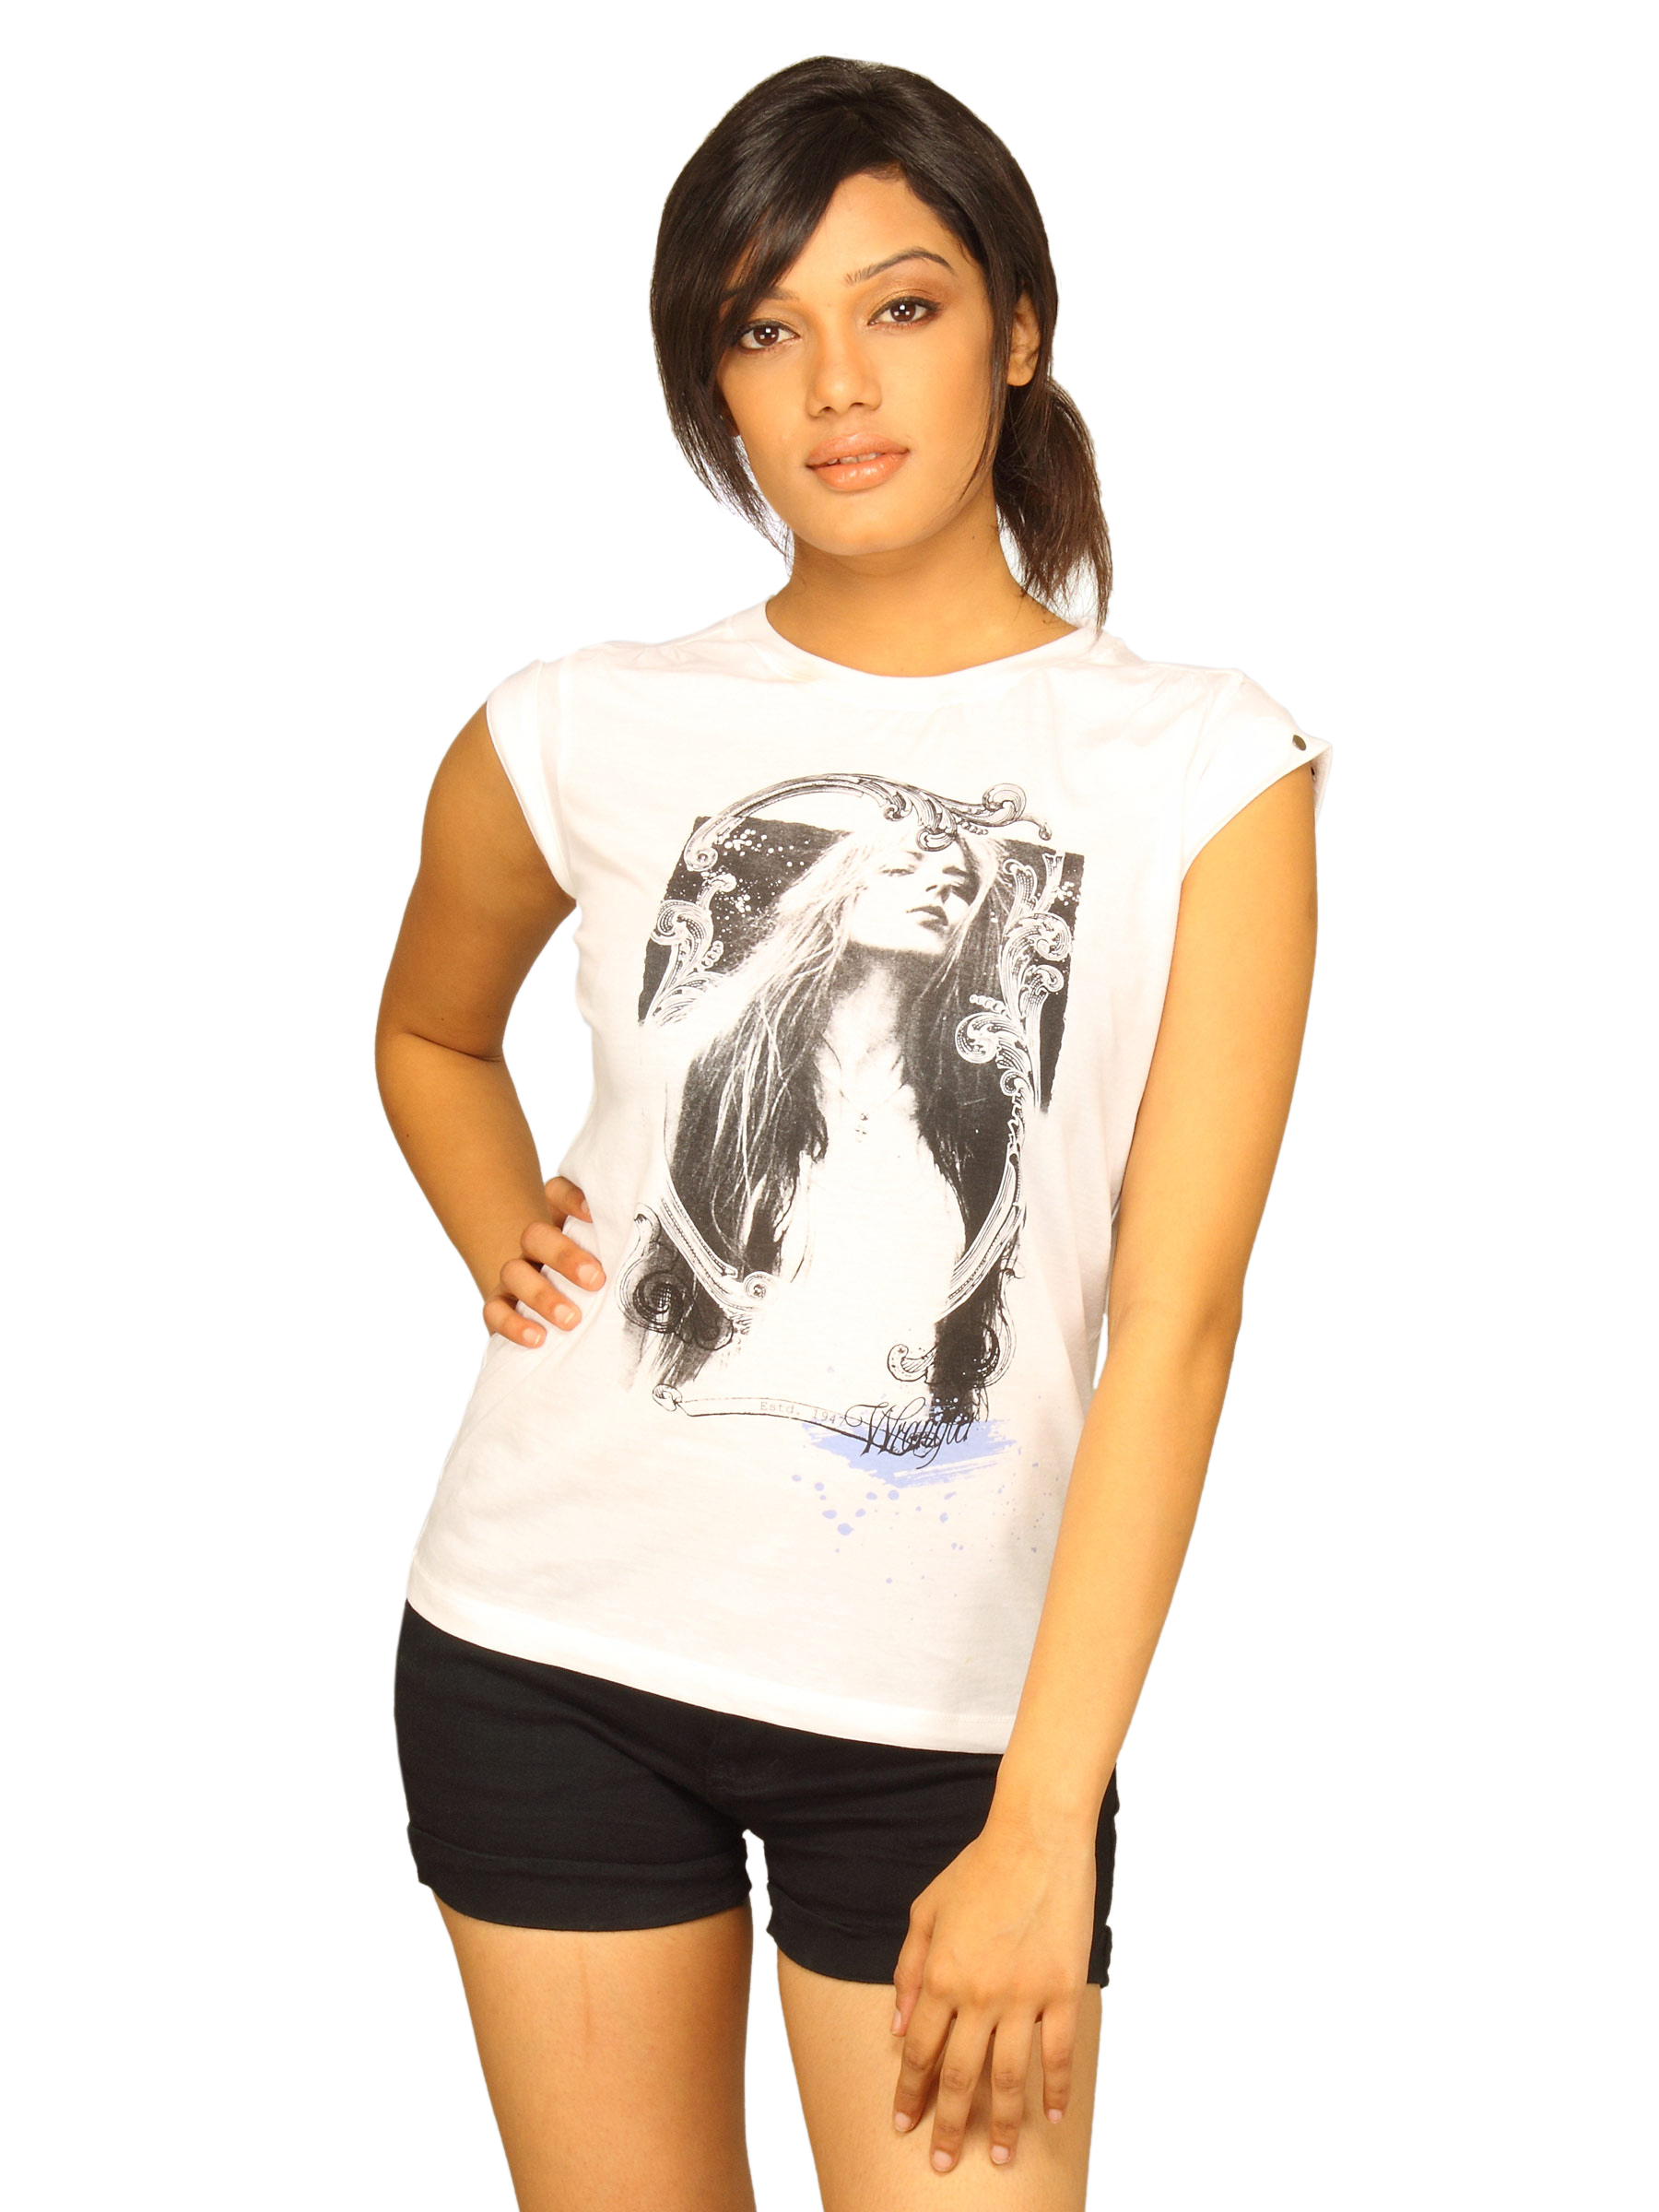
Wrangler Women's Photo Print White T-shirt
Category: Apparel / Topwear / Tshirts
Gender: Women
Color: White
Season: Summer 2011
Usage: Casual